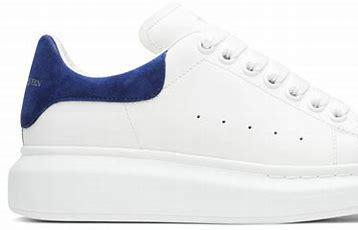
Brand: alexander
Model: mcqueen Oversized